André Vézinhet

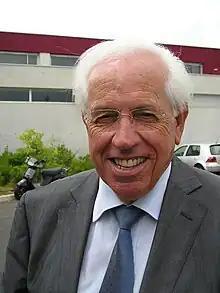
André Vézinhet in September 2009.

André Vézinhet (born 7 September 1939) is a French politician, member of the Socialist Party.